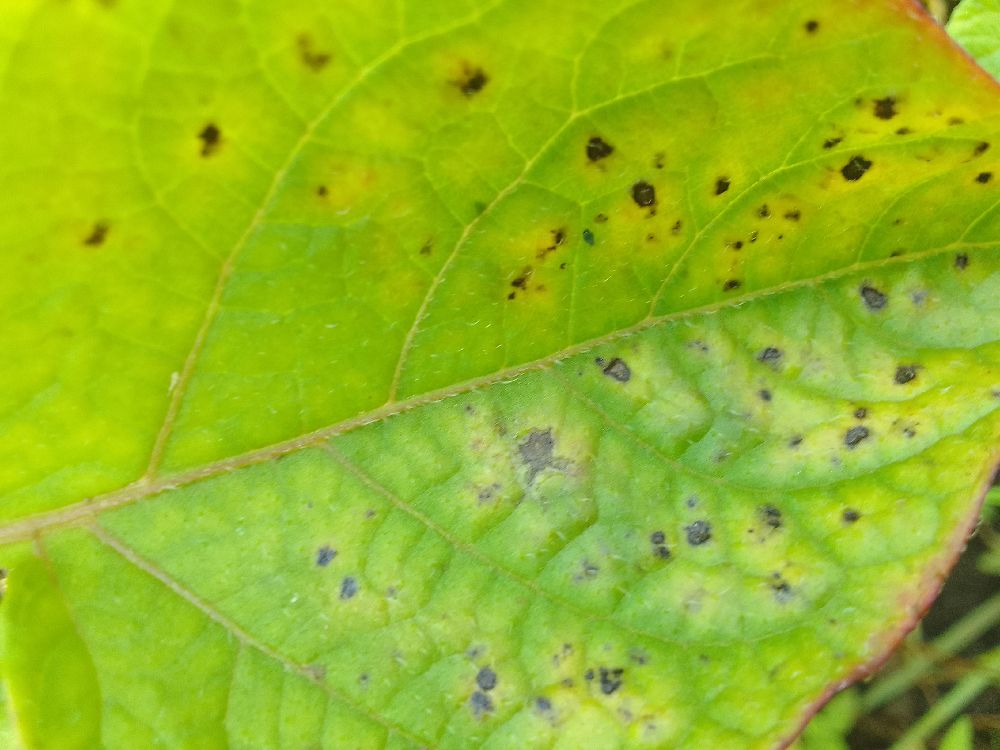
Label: Early blight